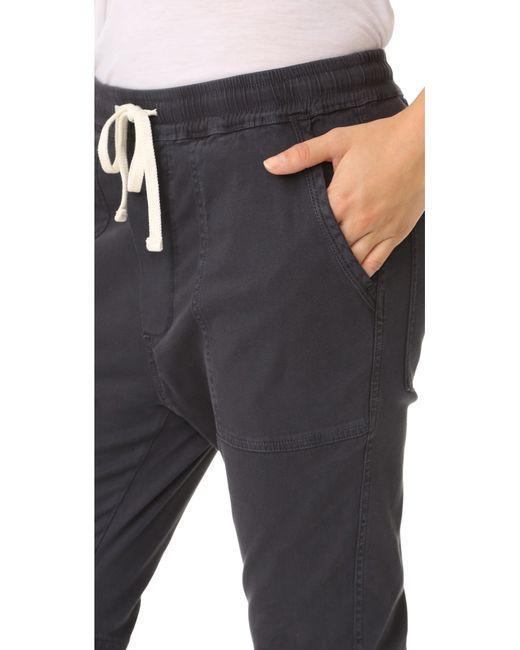
Schwarze dehnbare Damenhose, weiße Träger